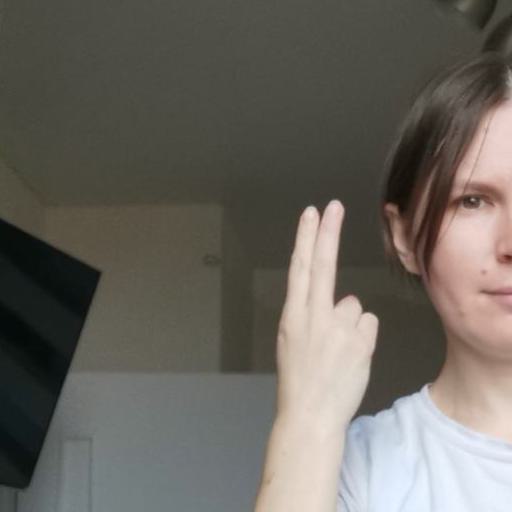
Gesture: two_up_inverted